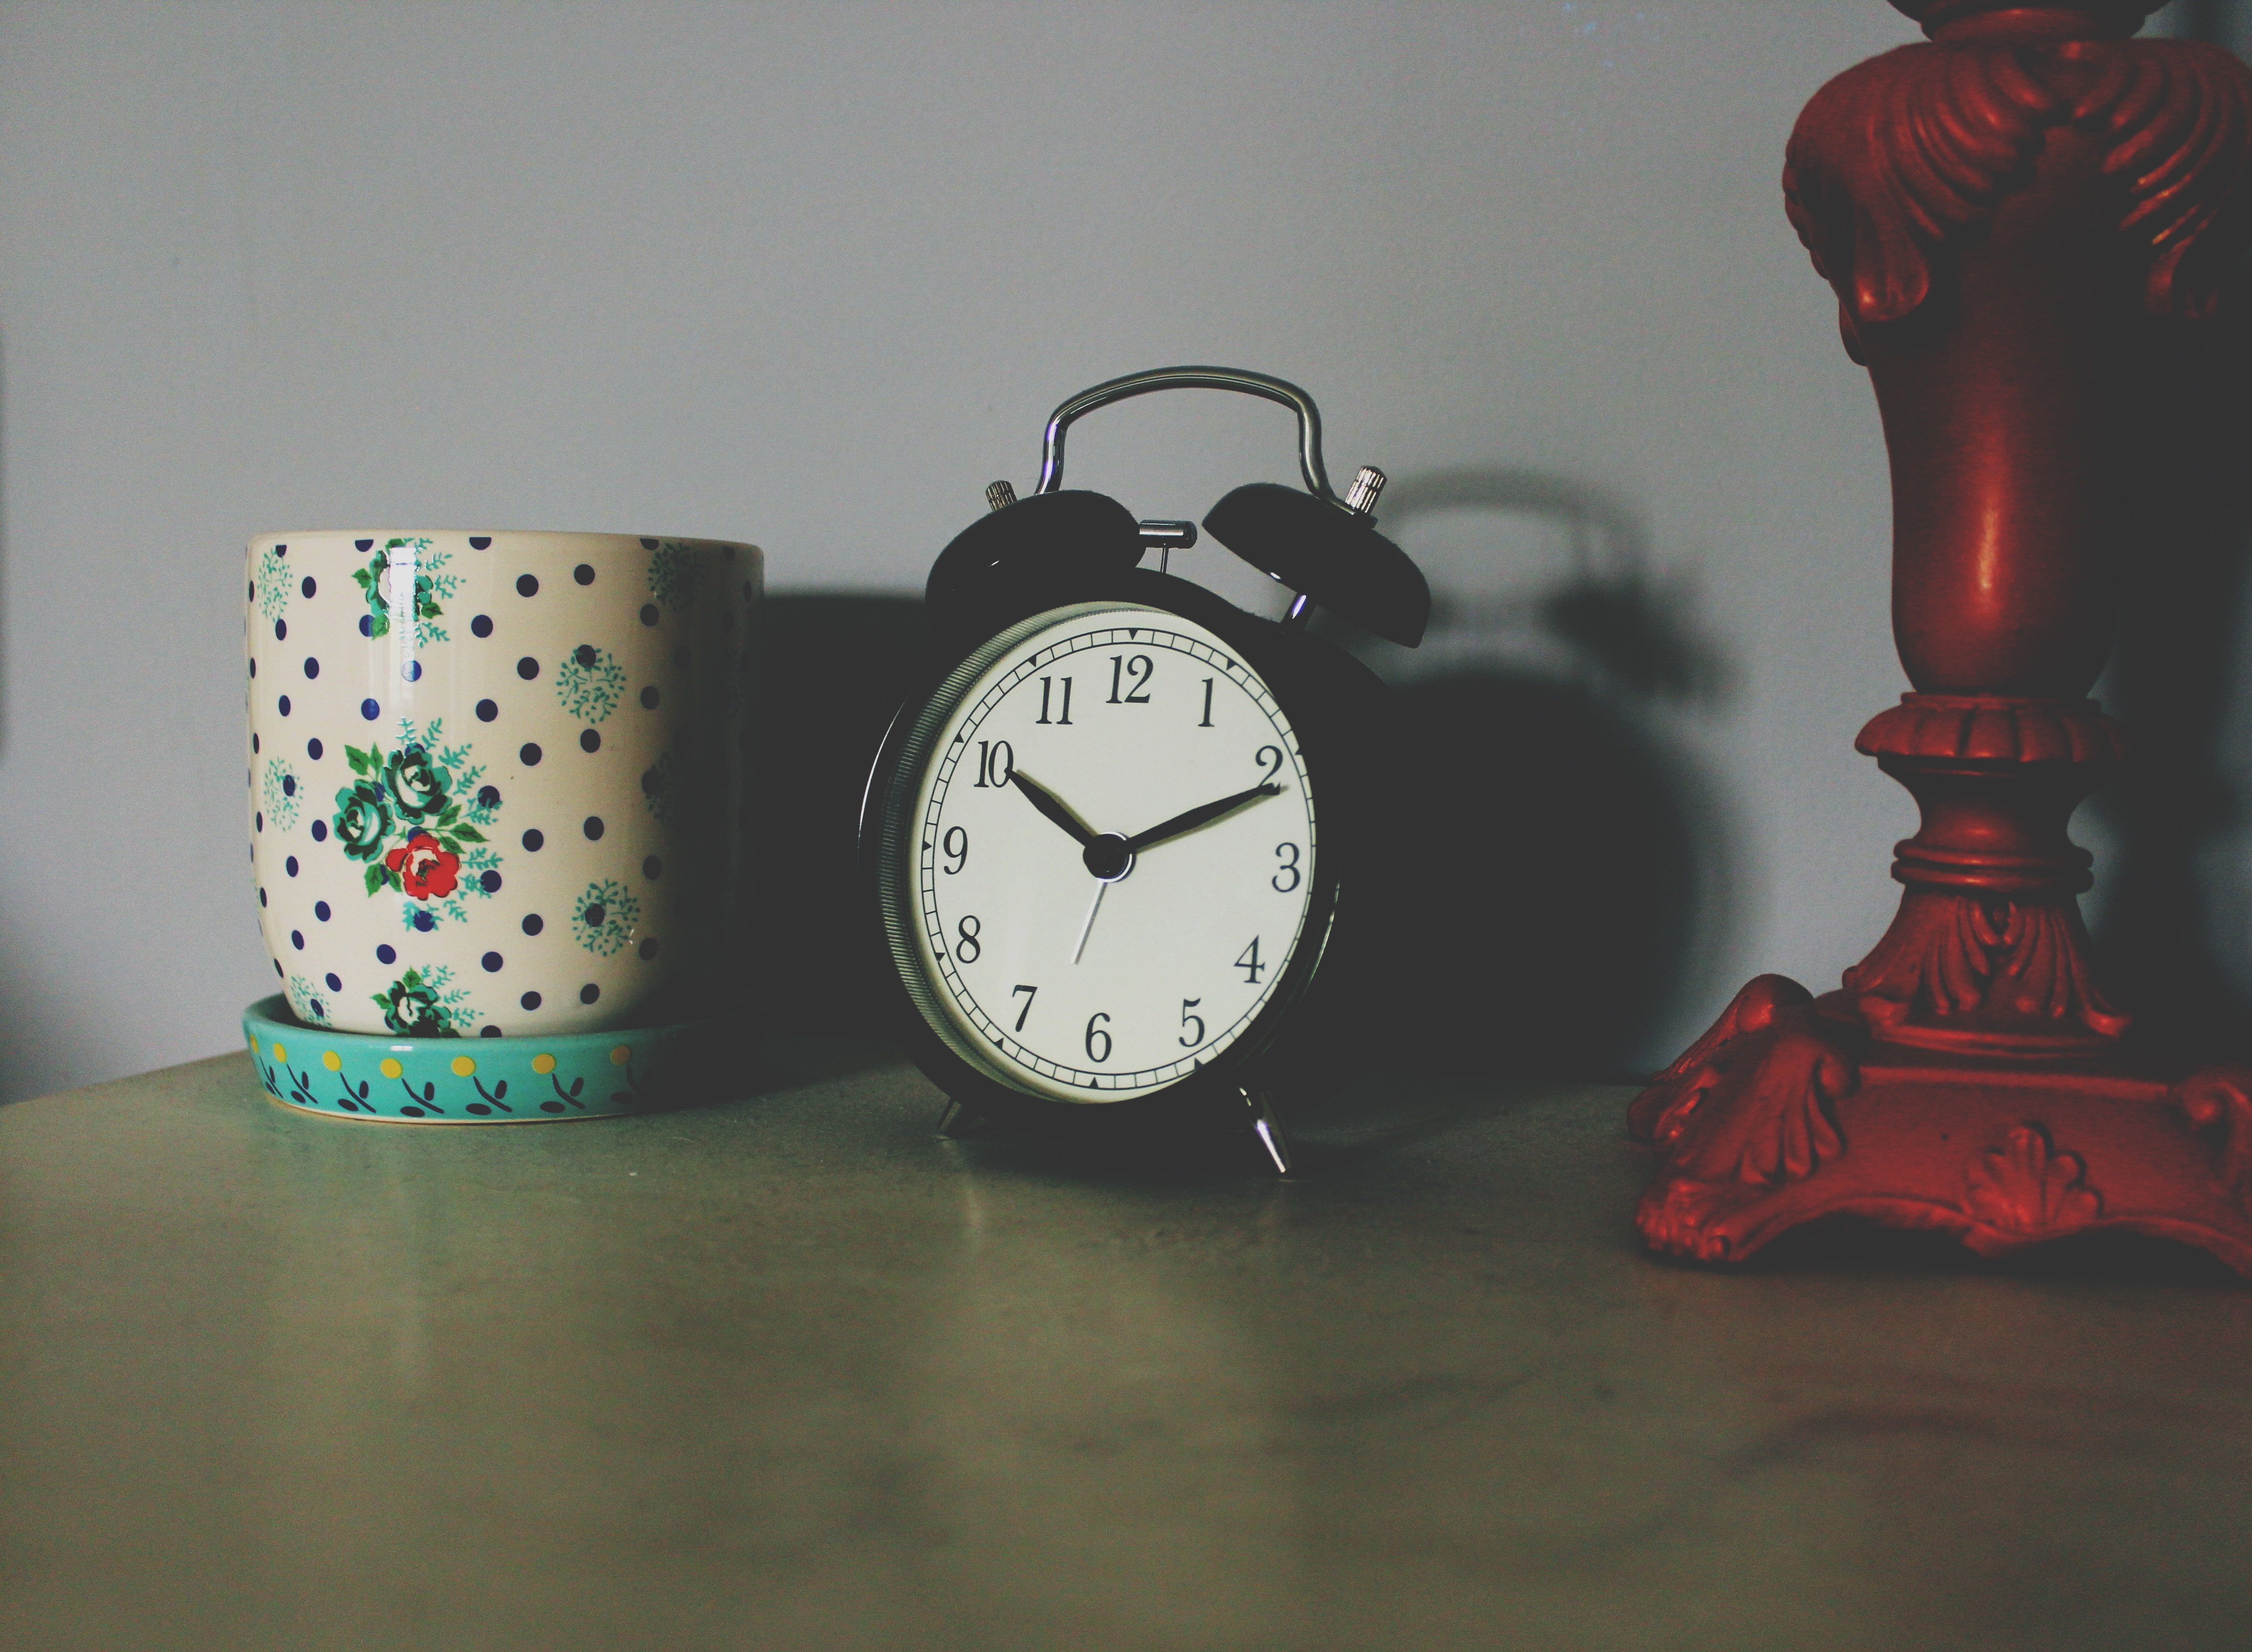
alarm clock, clock, mug, shadow, table, time, vintage